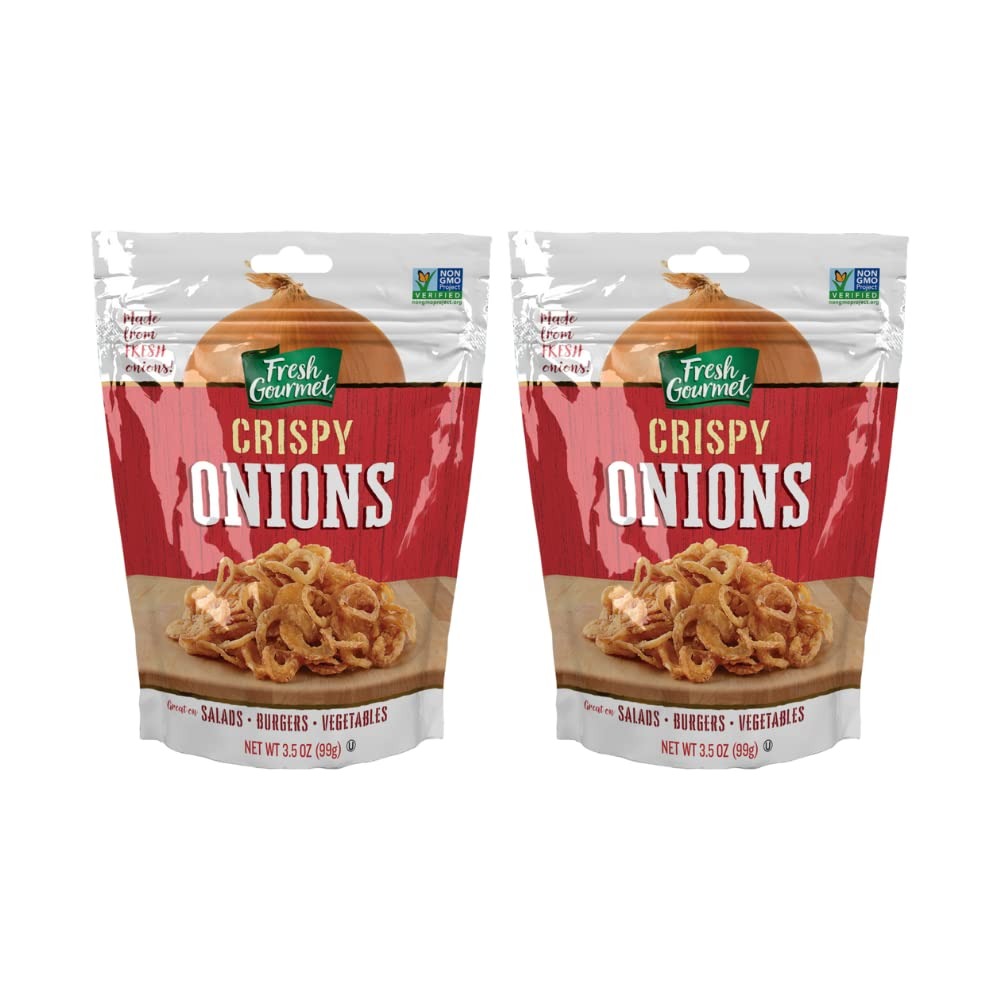
Item Name: Fresh Gourmet Crispy Onions Snack and Salad Topper (3.5 Ounce (Pack of 2))
Bullet Point 1: Our crispy onions have a golden, just out of the fryer look so they add mouth-watering craveablity to any dish they top!
Bullet Point 2: Our onions feature a sweet and savory onion flavor
Bullet Point 3: Non-GMO Project Verified and made with whole ingredients
Bullet Point 4: Because they are ready-to-use, there is 100% yield, with no prep time - saving labor and costs,
Bullet Point 5: Top salads, burgers, wraps, and of course green bean casseroles with our fried crispy onions.
Product Description: Fresh Gourmet Lightly Salted Crispy Onions provide a flavorful crunch to a variety of your favorite foods! Whole ingredients freshly baked to a golden brown, these onions are perfect for many dishes. Whether you're cooking roasted potatoes or making a mean green bean casserole, these onions will add the crunchy texture your taste buds crave. Toss Fresh Gourmet's Crispy Onions with some steak, mixed greens, grilled peppers, and roasted corn to create a delicious steak salad for the whole family or snag a handful straight from the bag for a low carb snack!
Value: 7.0
Unit: Ounce

Price: 7.185